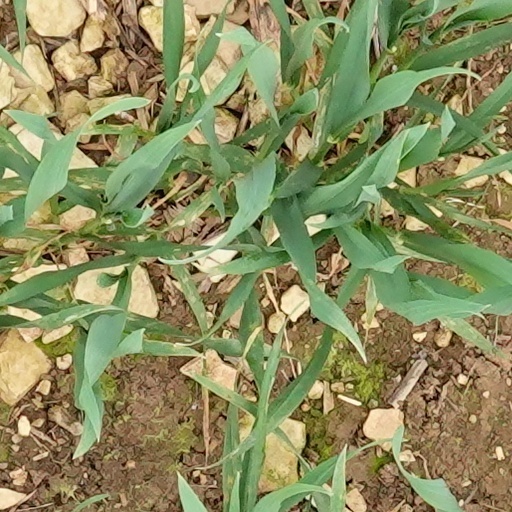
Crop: wheat